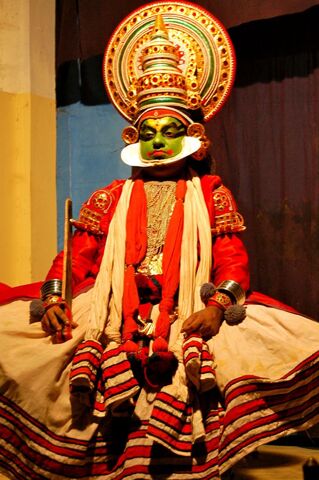
Dance form: kathakali